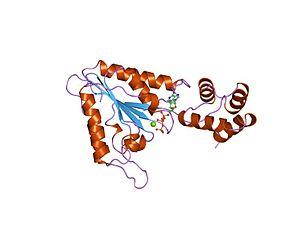
Les protéines AAA ou ATPases Associées à diverses Activités cellulaires constituent une famille de protéines qui partagent un domaine conservé commun d'environ 230 acides aminés de long. Il s'agit d'une grande famille protéique fonctionnellement diverse, appartenant à la superfamille protéique AAA+ des NTPases en motifs de Walker en forme d'anneaux, qui exercent leur activité par la reconstruction ou la translocation de macromolécules.